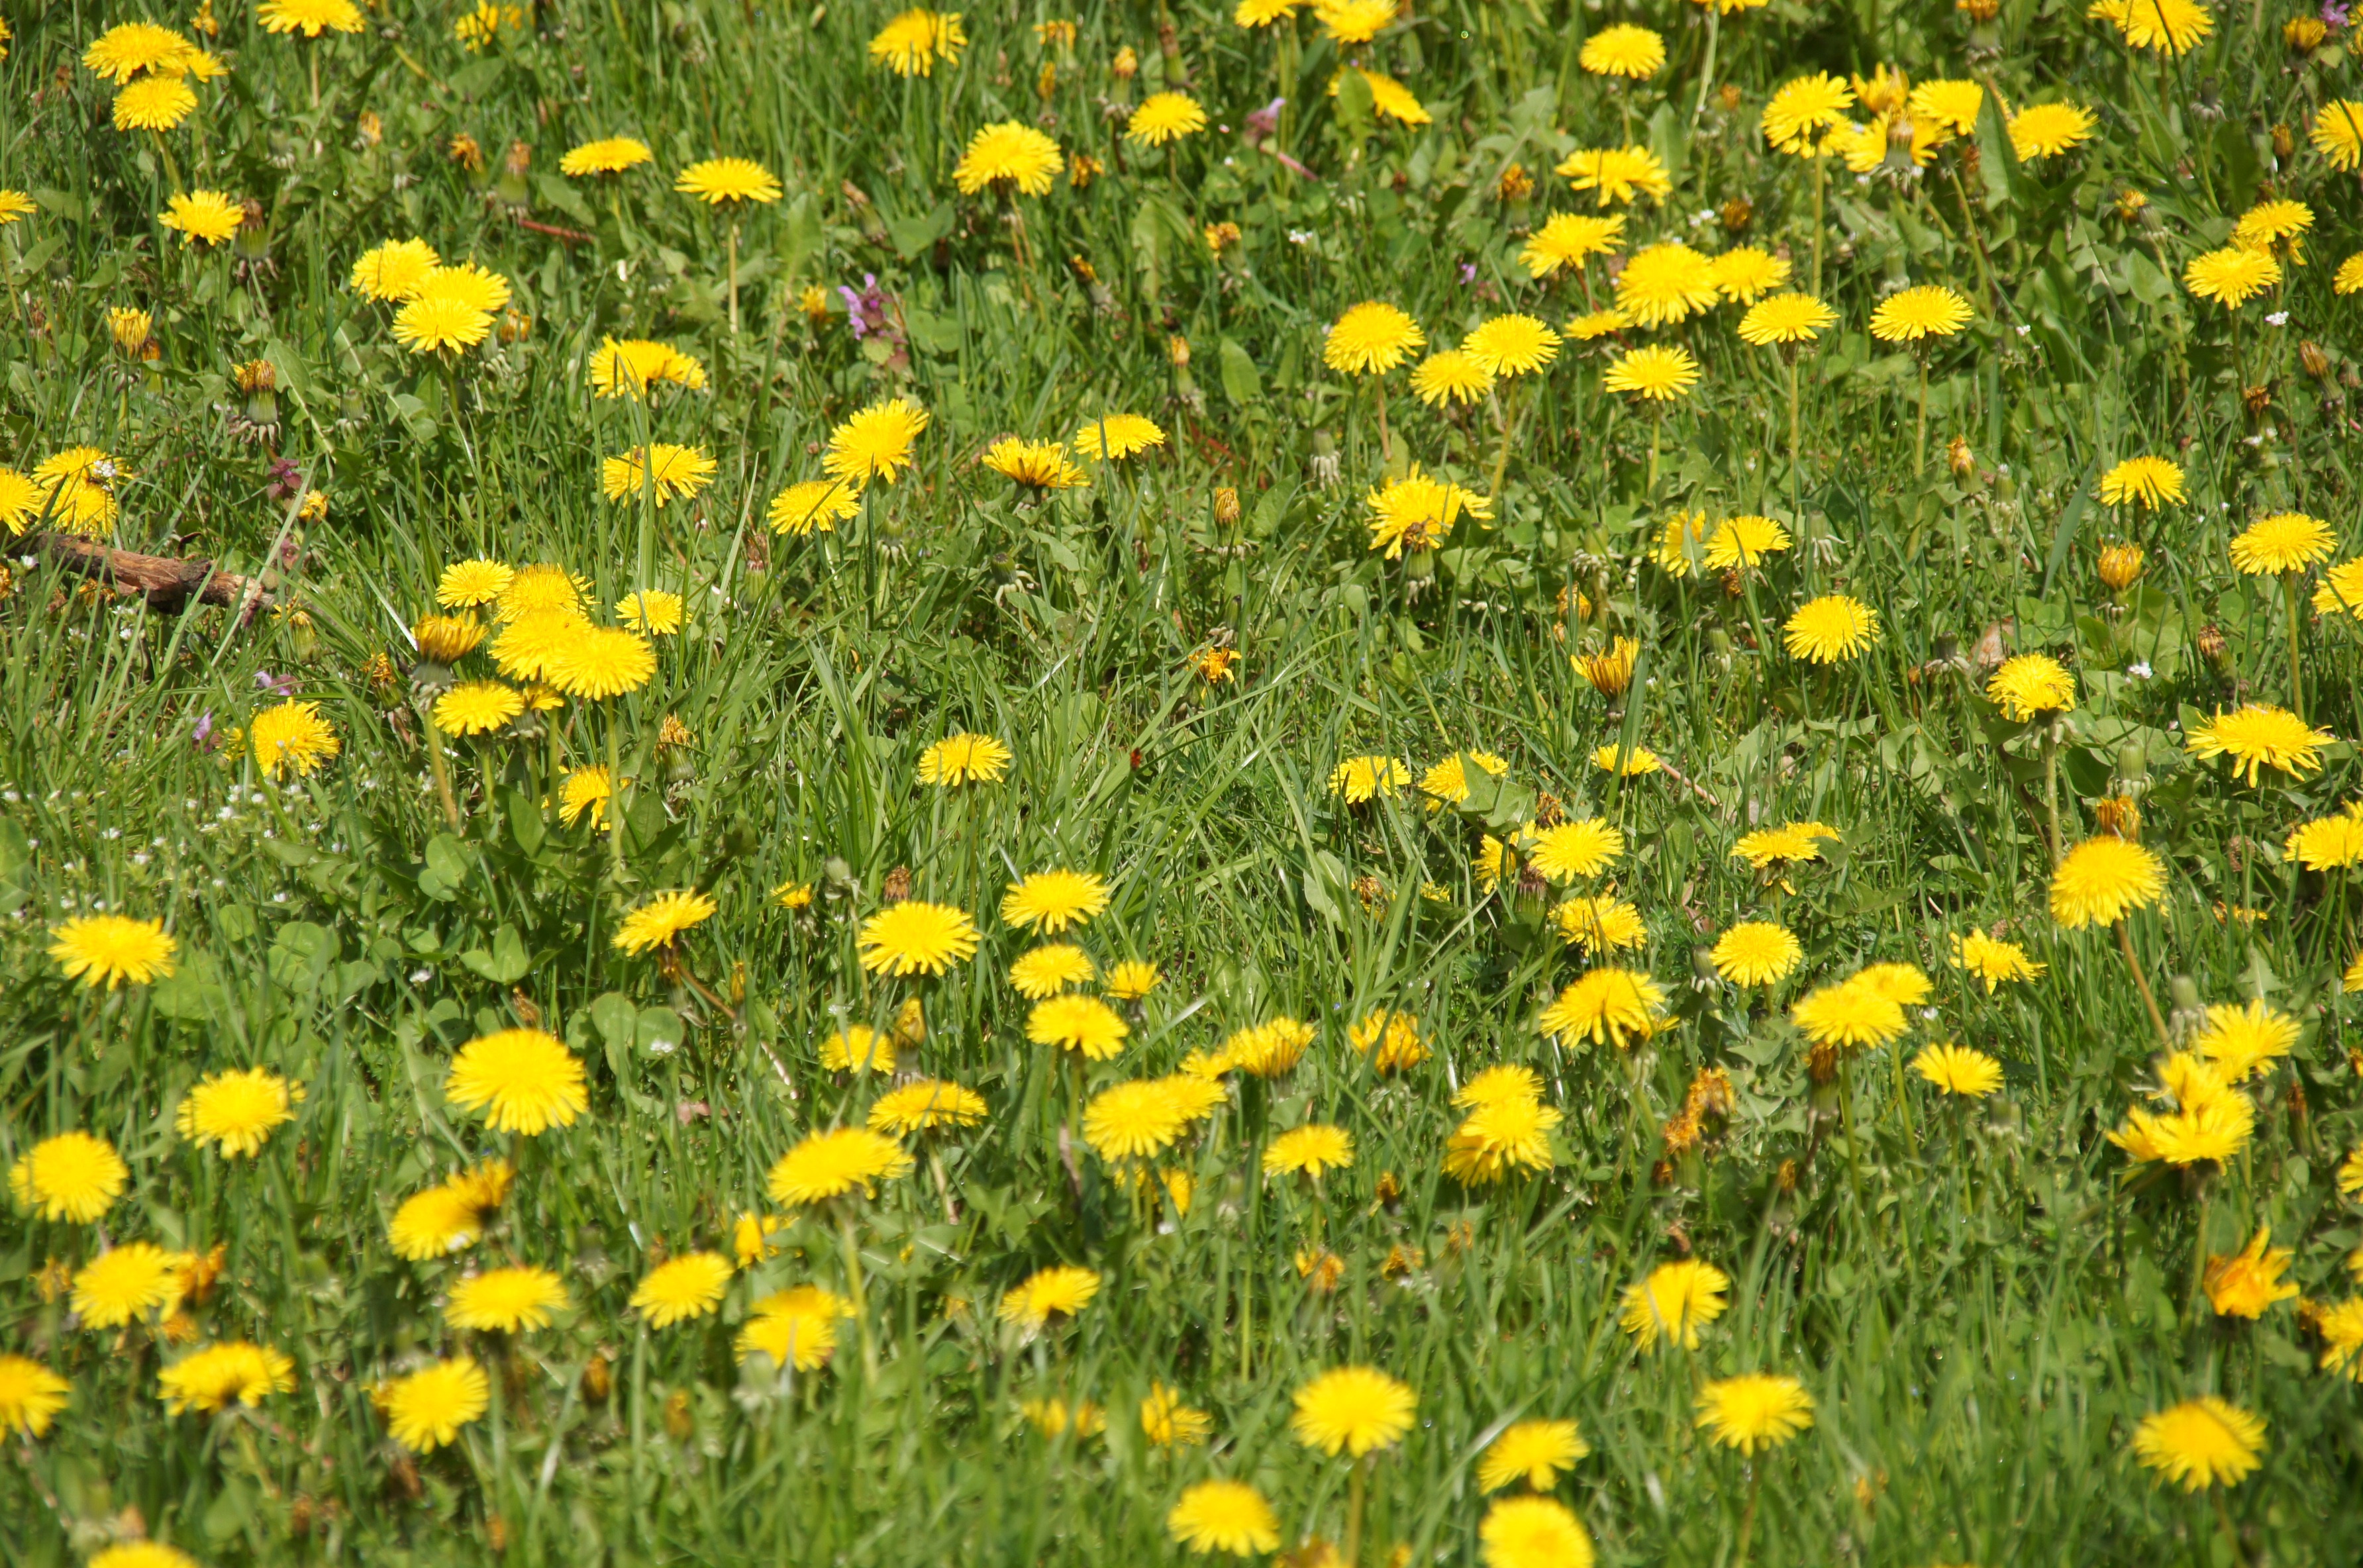
grass, plant, field, lawn, meadow, dandelion, prairie, flower, herb, yellow, wildflower, flowers, grassland, habitat, flowering plant, daisy family, sulfur cosmos, medicinal products, nuns, taraxacum officinale, lactarius, annual plant, natural environment, land plant, chamaemelum nobile, flatweed, egg and dart